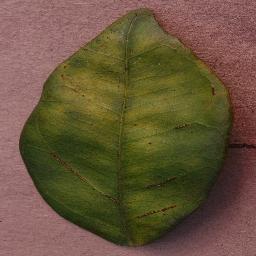
Label: Orange___Haunglongbing_(Citrus_greening)